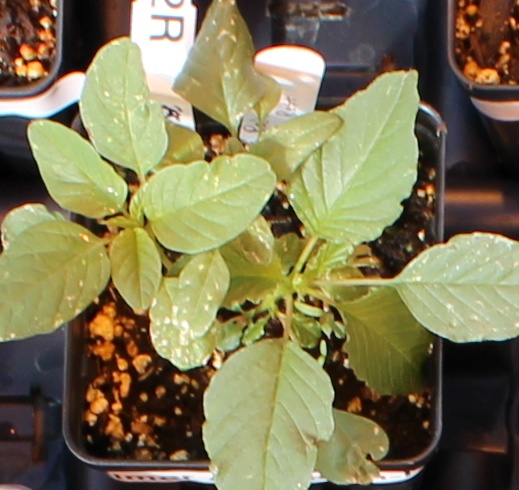
Label: Palmer Amaranth